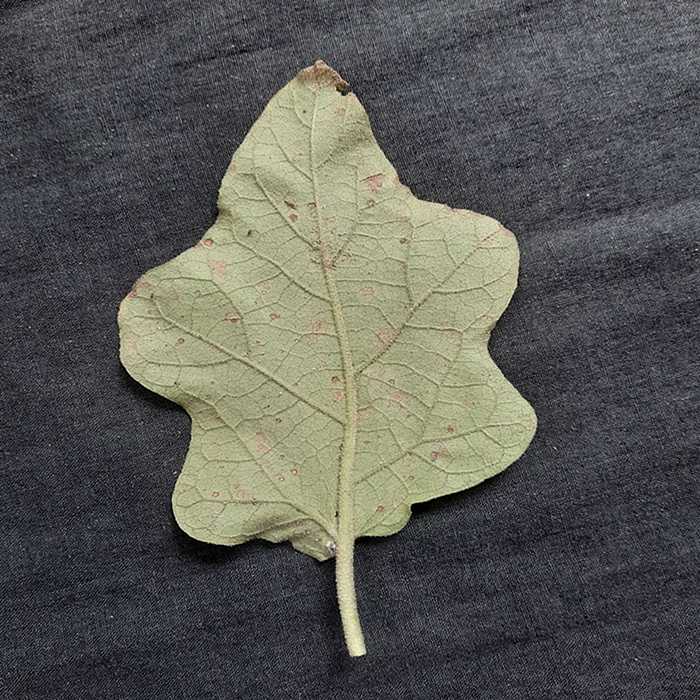
Plant: Eggplant
Label: Eggplant Cercopora leaf spot